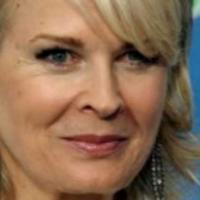
Age group: age 56-65